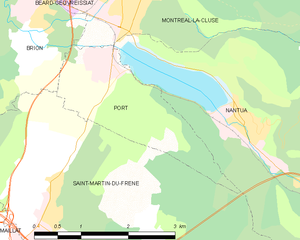
Carte des communes françaises: Port